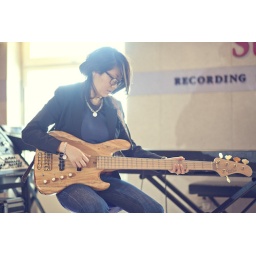
I want every girl in the world to pick up a guitar and start screaming.